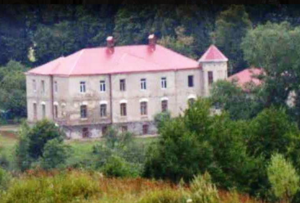
Ancien château du prince-abbé de Sozan
L'abbaye Saint-Michel-Archange de Sozan est une ancienne abbaye indépendante de Galicie, jadis en Autriche-Hongrie et aujourd'hui en Ukraine, dans le raion de Staryi Sambir. L'abbaye territoriale séculière est en exil depuis l'occupation de ses bâtiments en 1945.